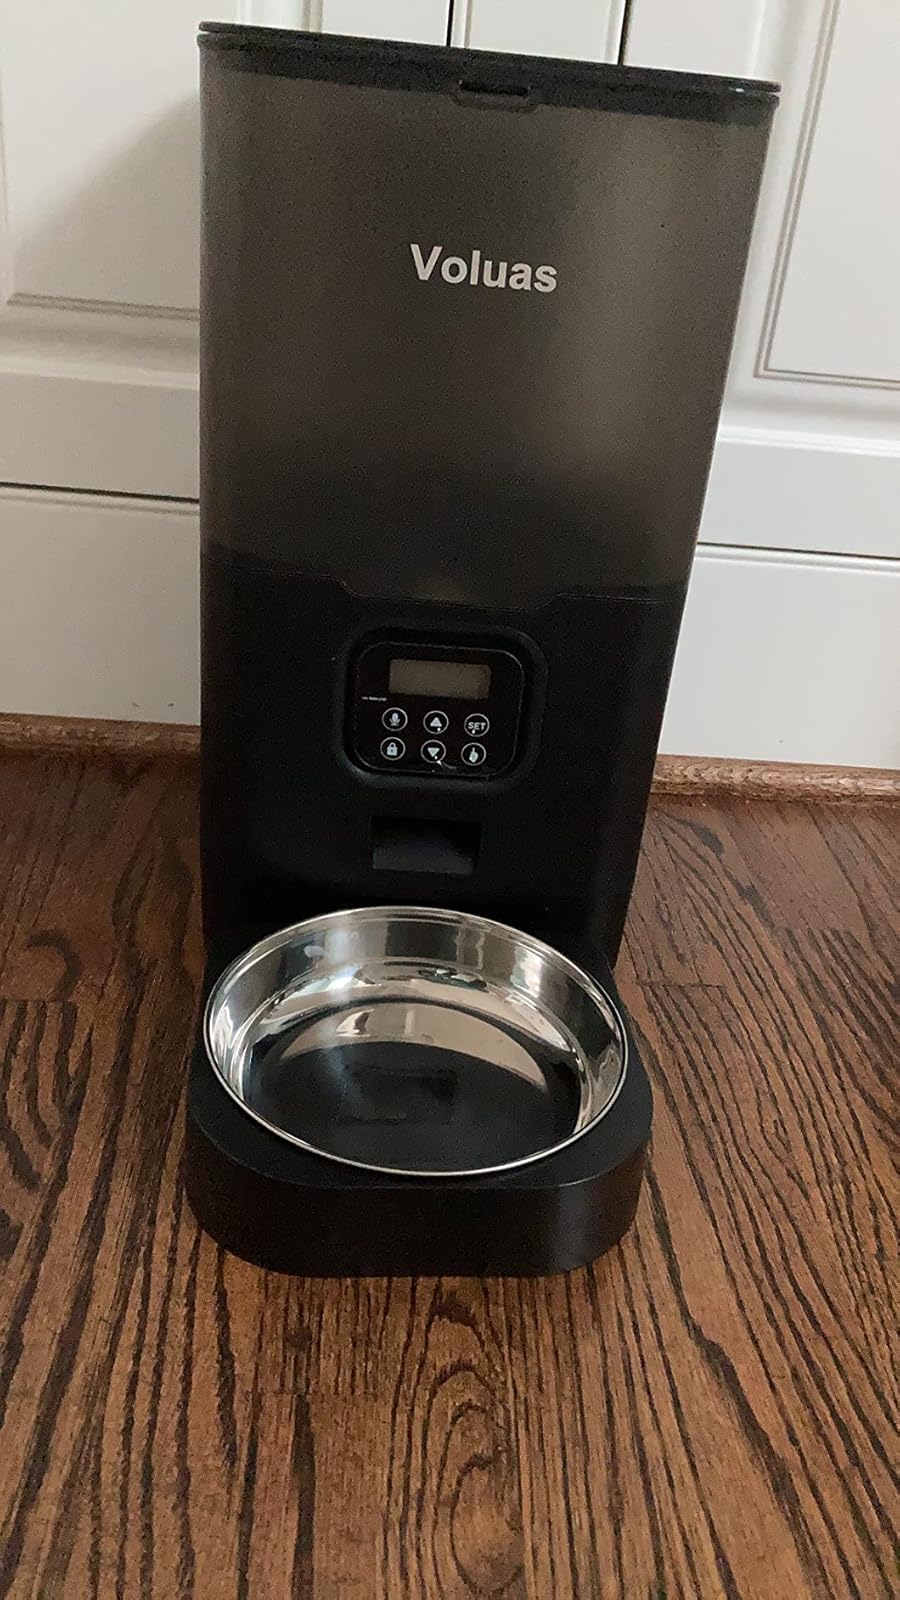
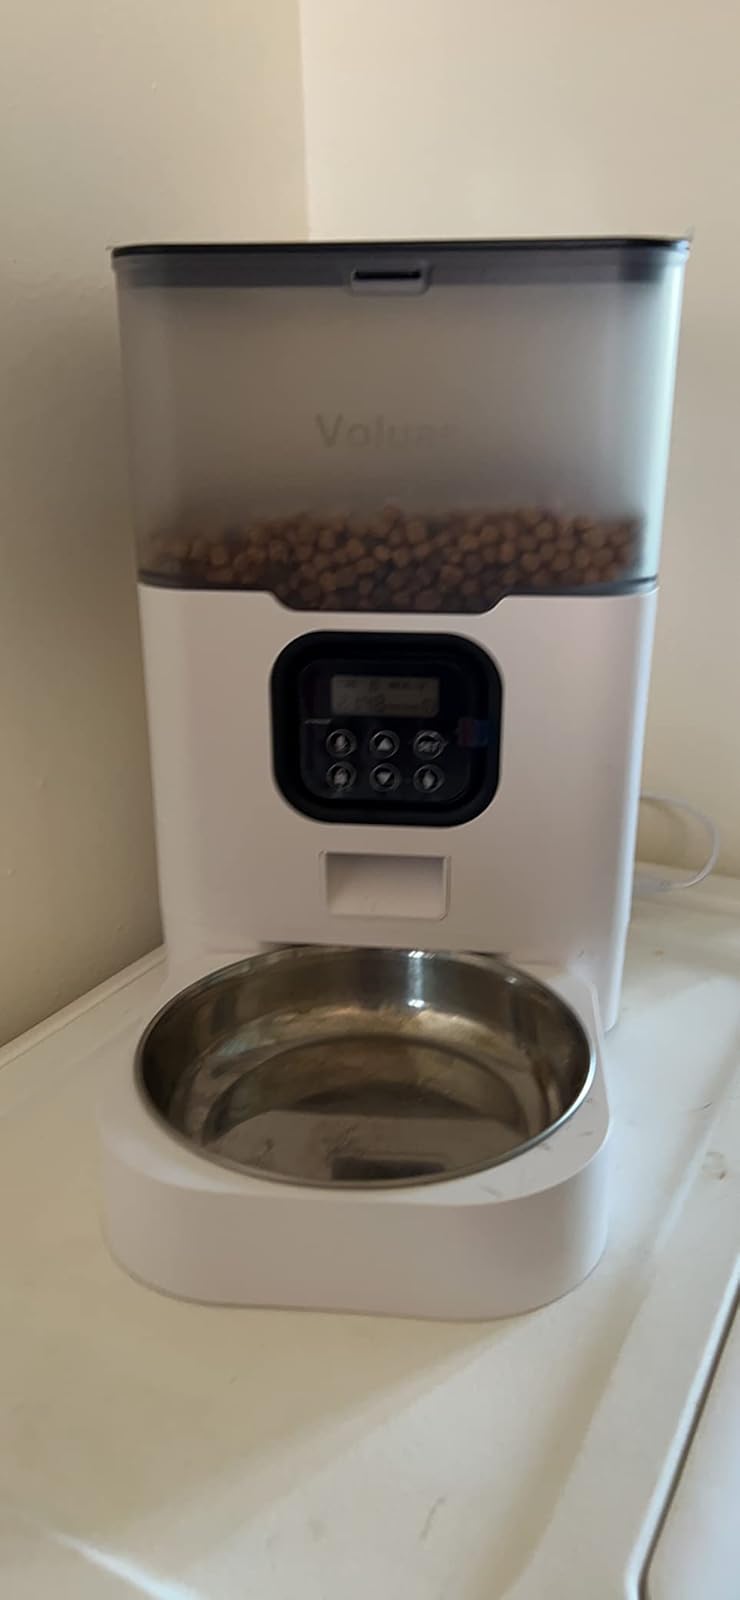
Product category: items_feeder
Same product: no